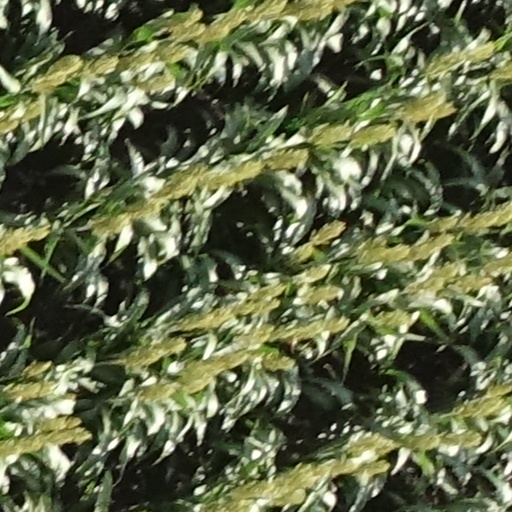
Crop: sorghum